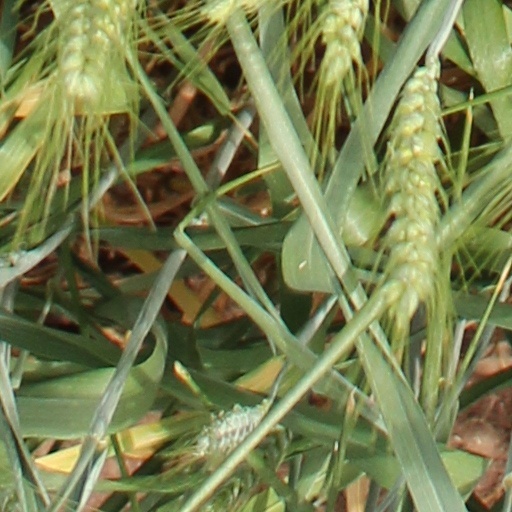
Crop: wheat